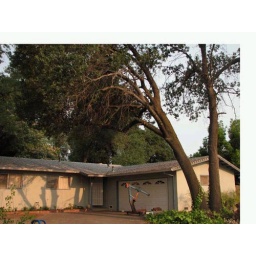
tree in house